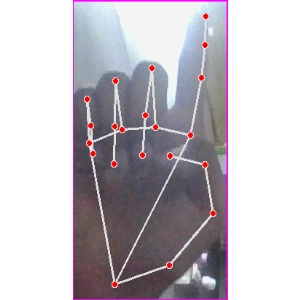
अक्षर: क